Wuyi Square station

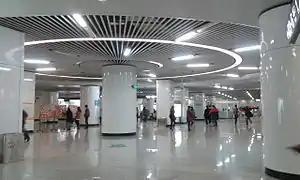
Concourse

Wuyi Square station is a subway station in Changsha, Hunan, China, operated by the Changsha subway operator Changsha Metro.